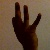
The image shows a hand gesture representing the number 9 in Indian Sign Language.